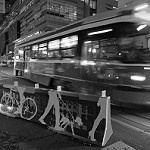
Label: B & W